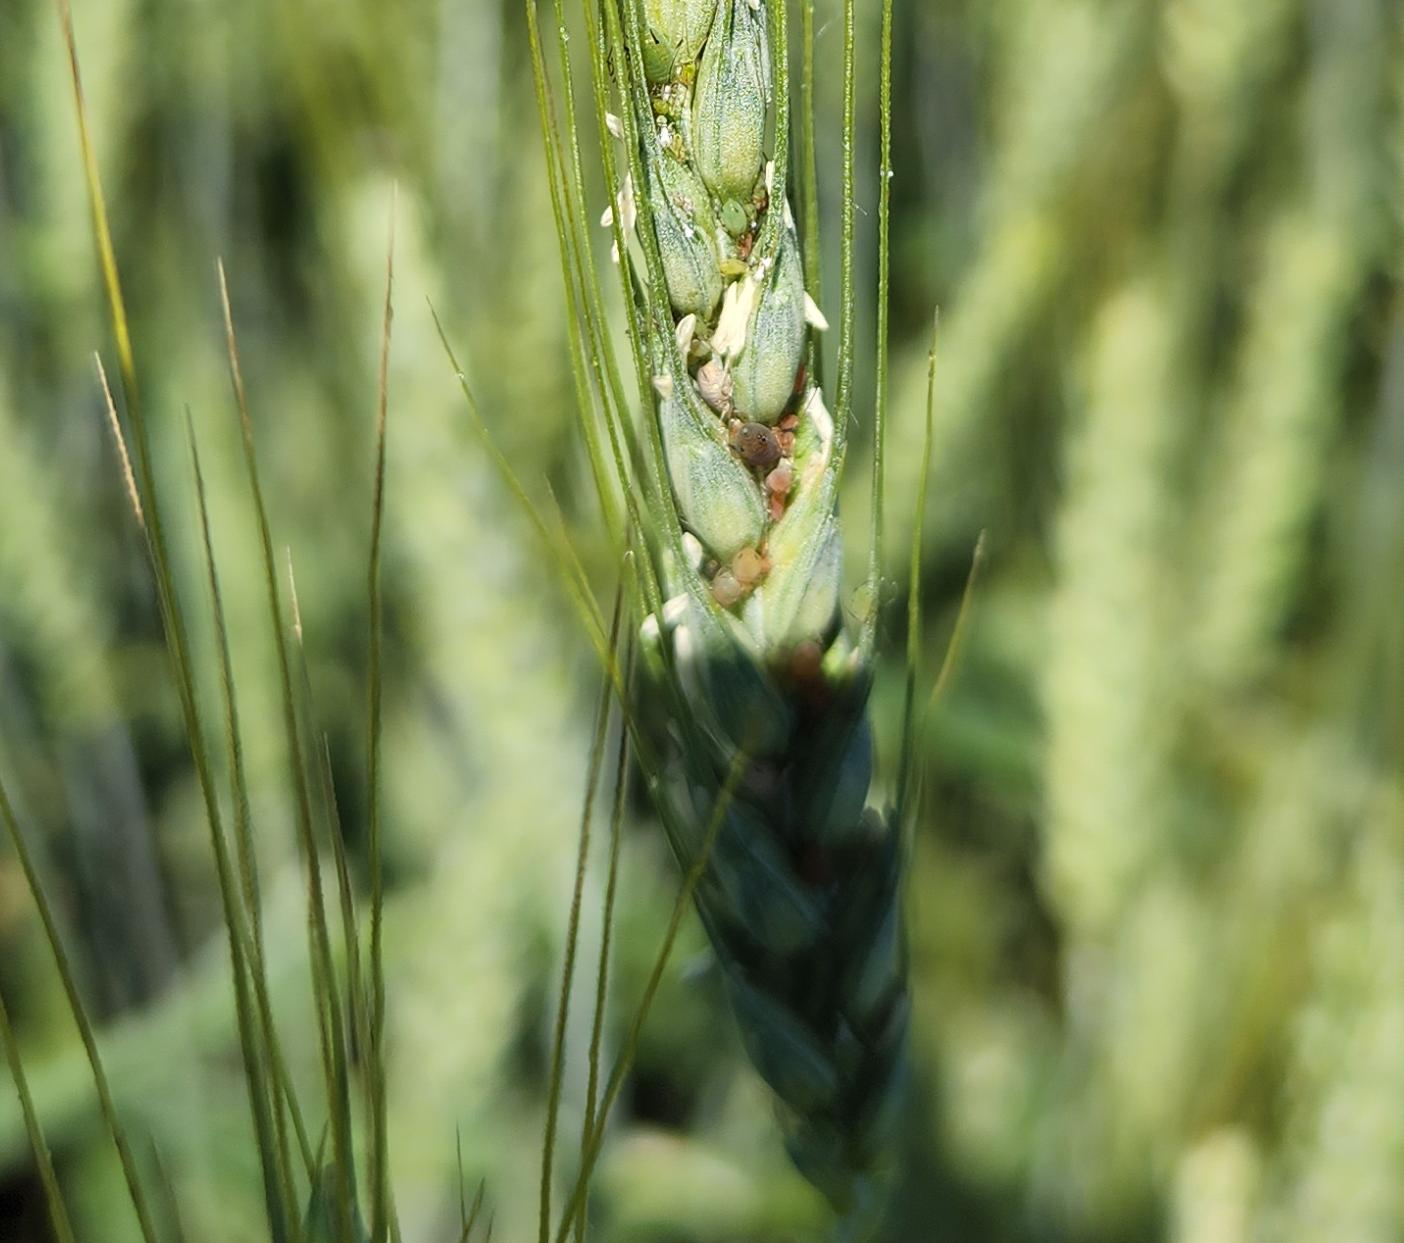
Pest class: english_grain_aphid